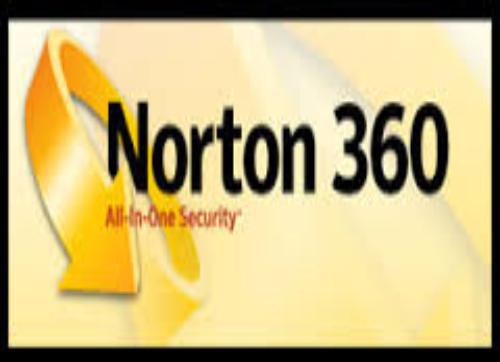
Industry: Necessities